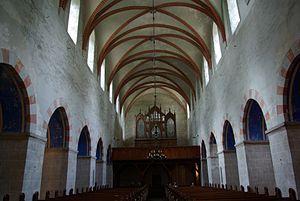
Le monastère de Zinna est une ancienne abbaye cistercienne, fondée en 1170 par l'évêque Wichmann de Seeburg, située sur la commune de Jüterbog dans la land de Brandebourg, près de Berlin en Allemagne.